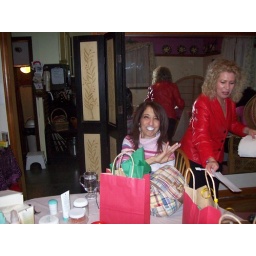
The lady in red was our home spa presenter.